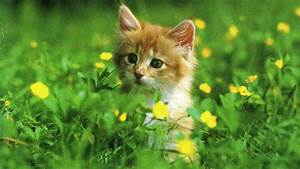
Label: gatto